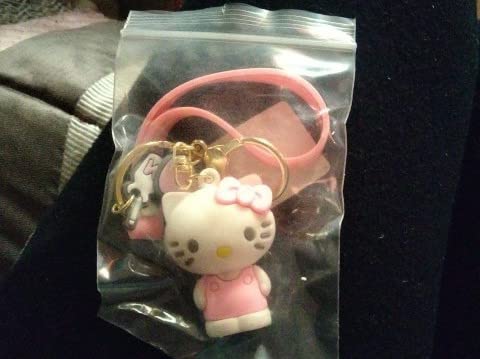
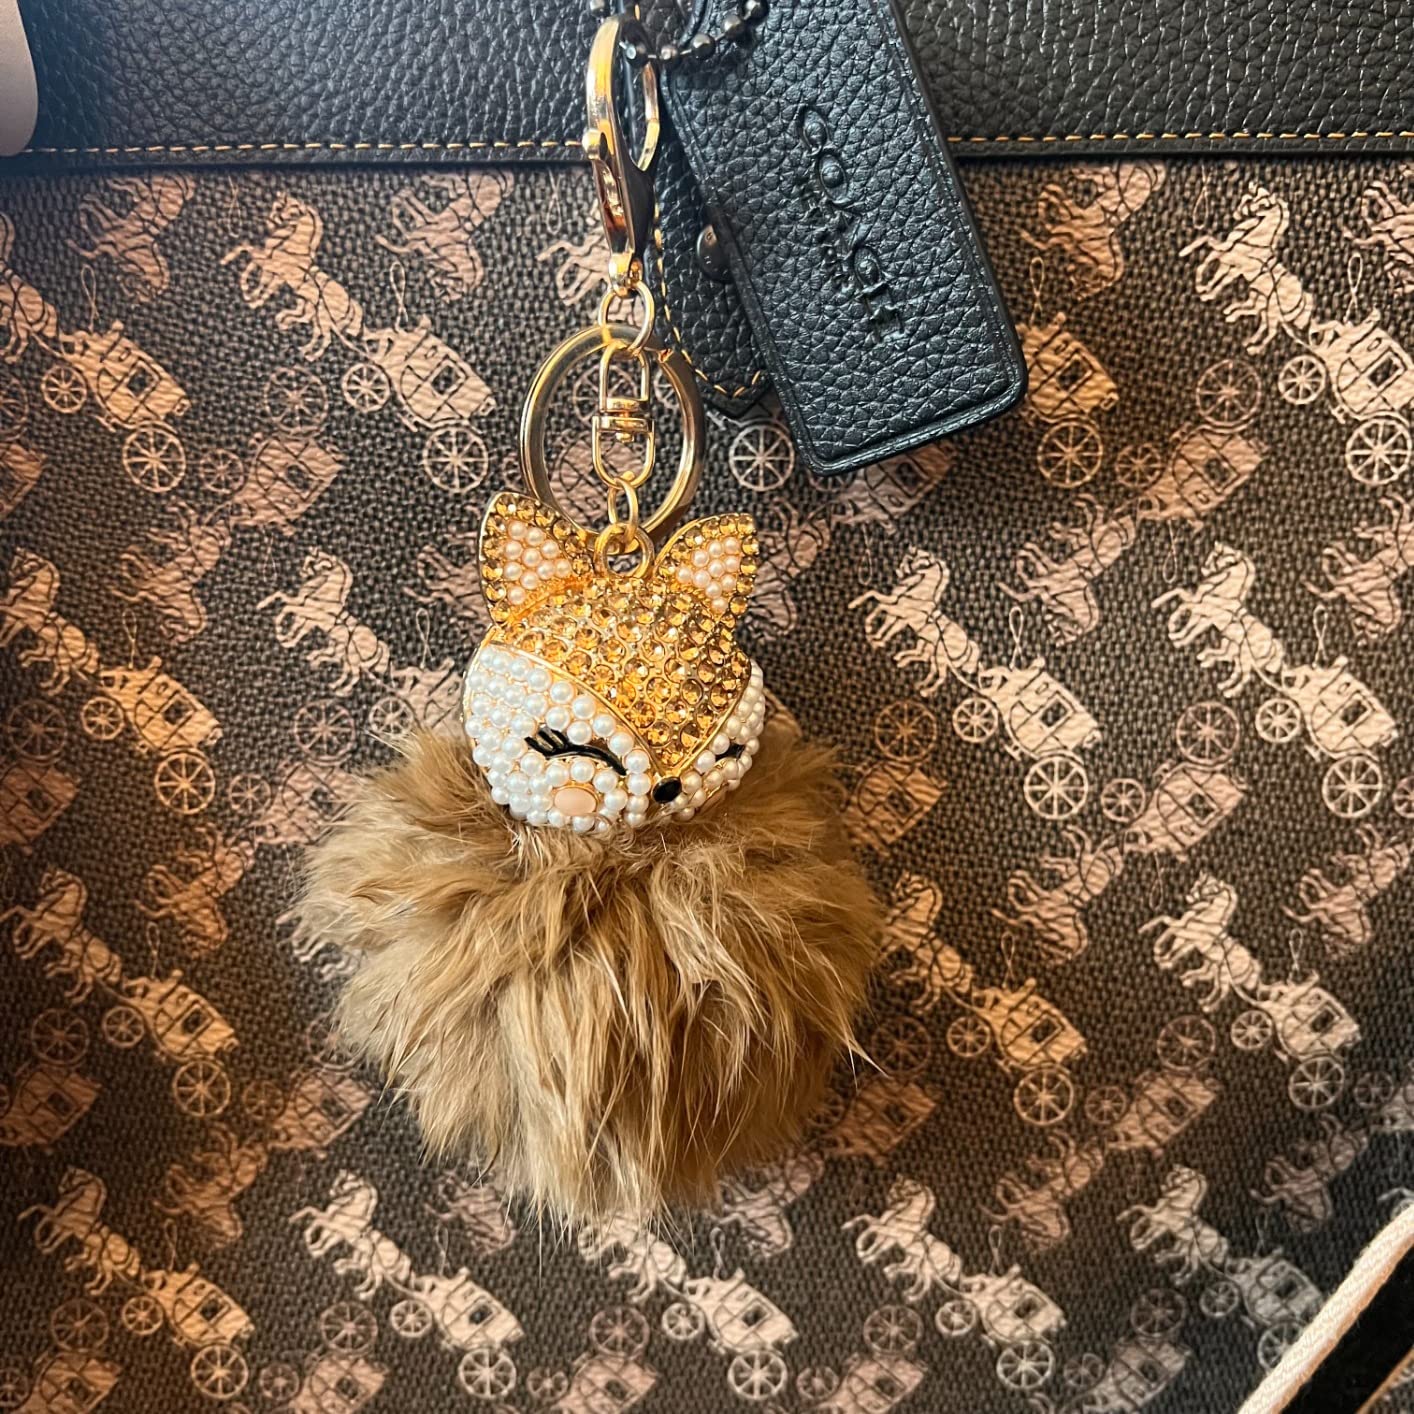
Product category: accessories_keychain
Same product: no